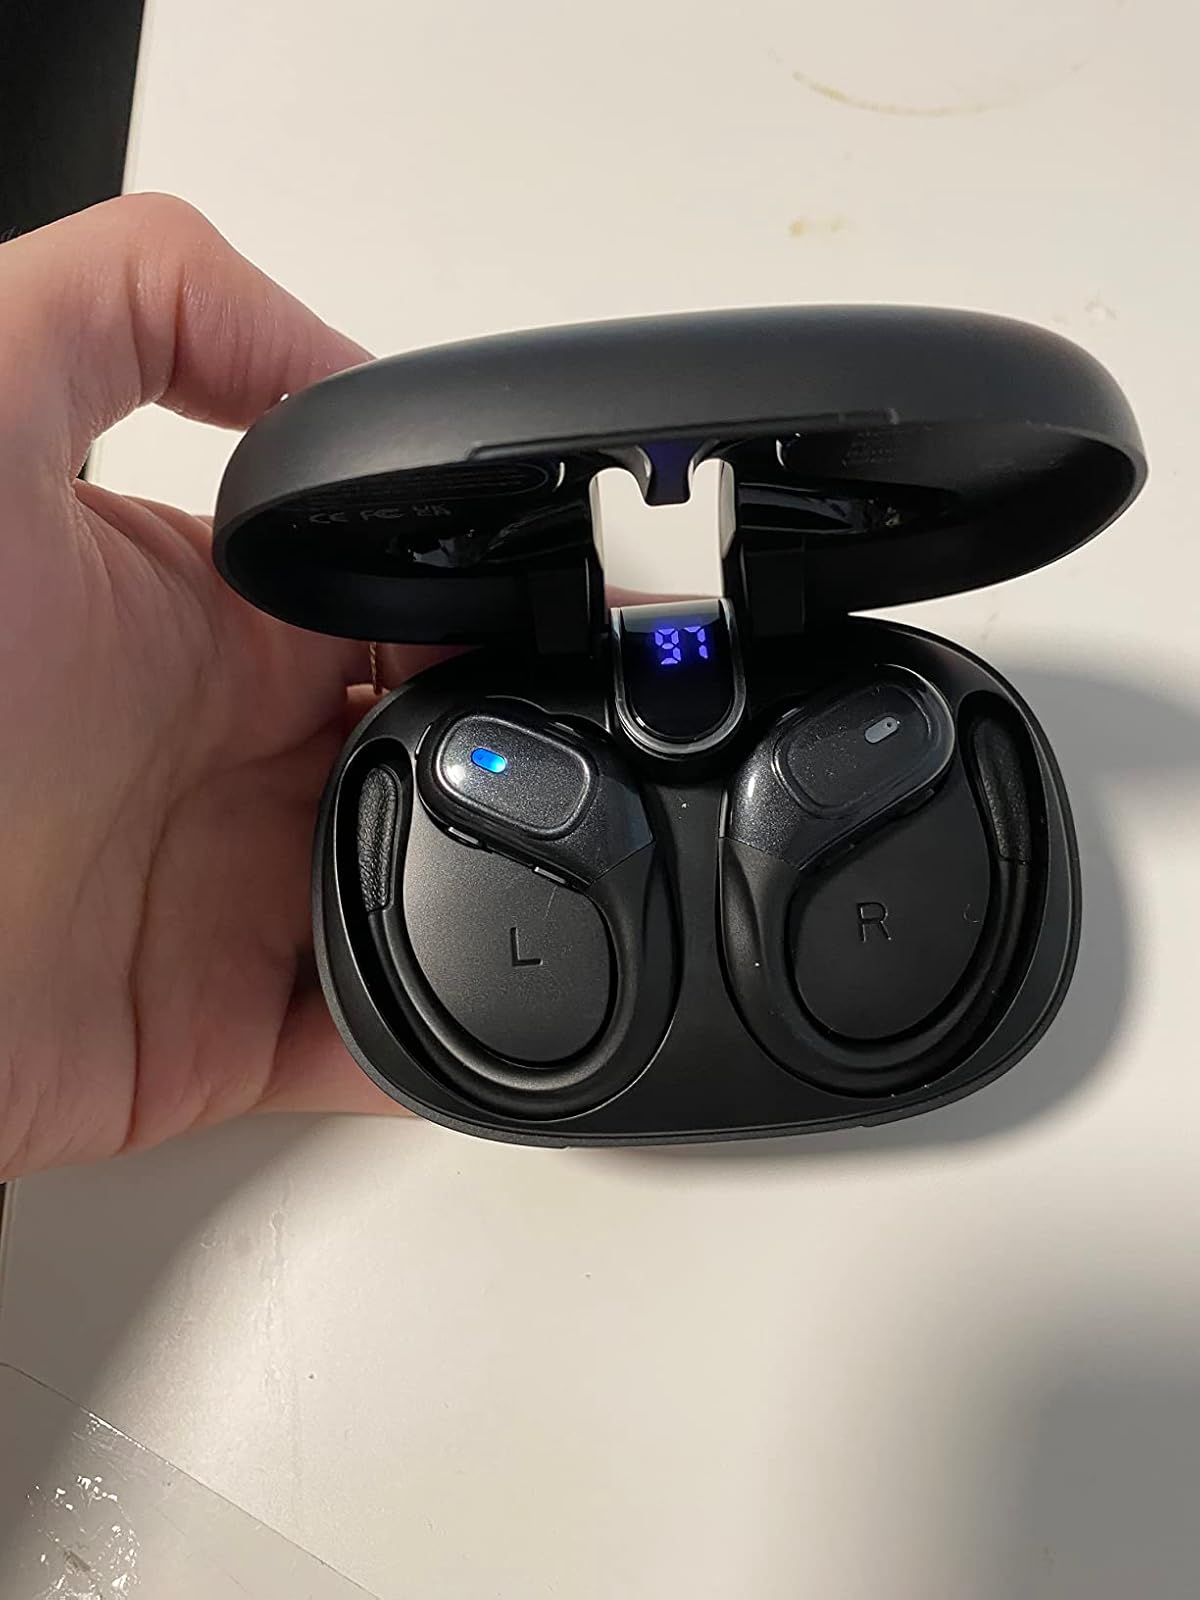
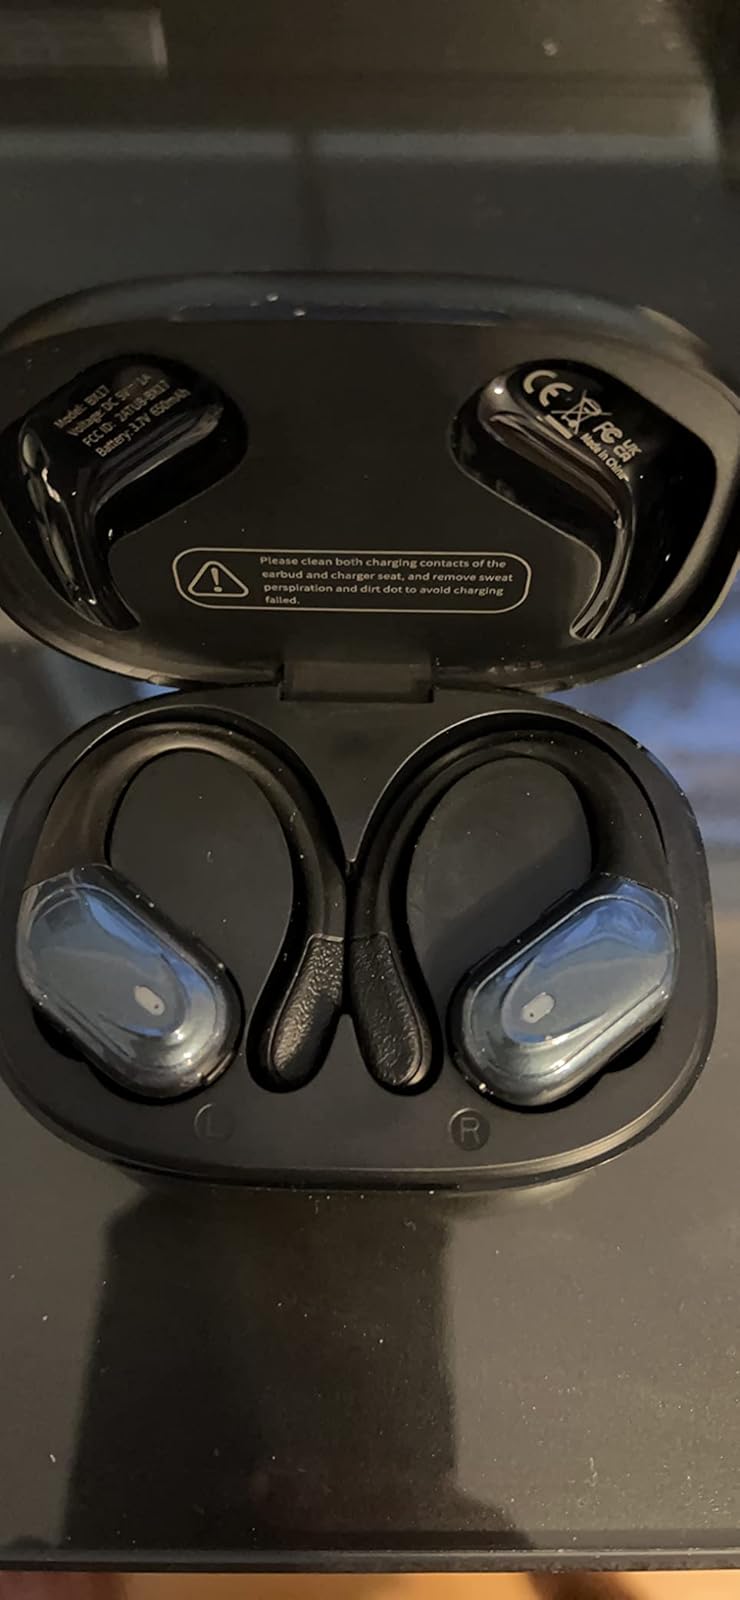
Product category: earbuds
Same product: no